Norfolk Islanders

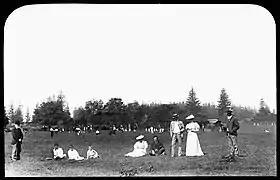
Norfolk Islanders gathering at a cricket match in November 1908.

The most common religious affiliation in Norfolk Island (State Suburbs) were Anglican 29.5%, No Religion, so described 26.8%, Catholic 12.6%, Uniting Church 9.6% and Not stated 9.6%. In Norfolk Island (State Suburbs), Christianity was the largest religious group reported overall (68.5%) (this figure excludes not stated responses).